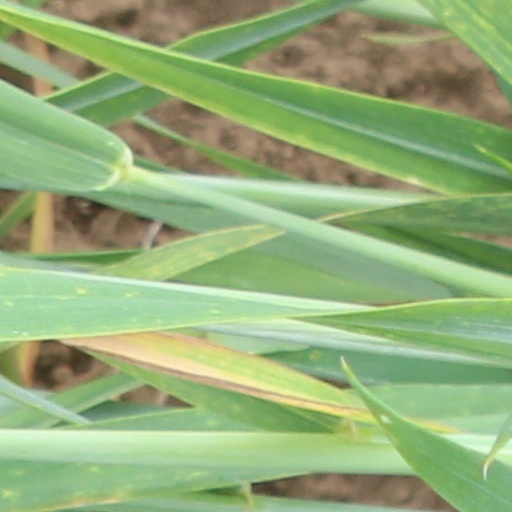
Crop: wheat